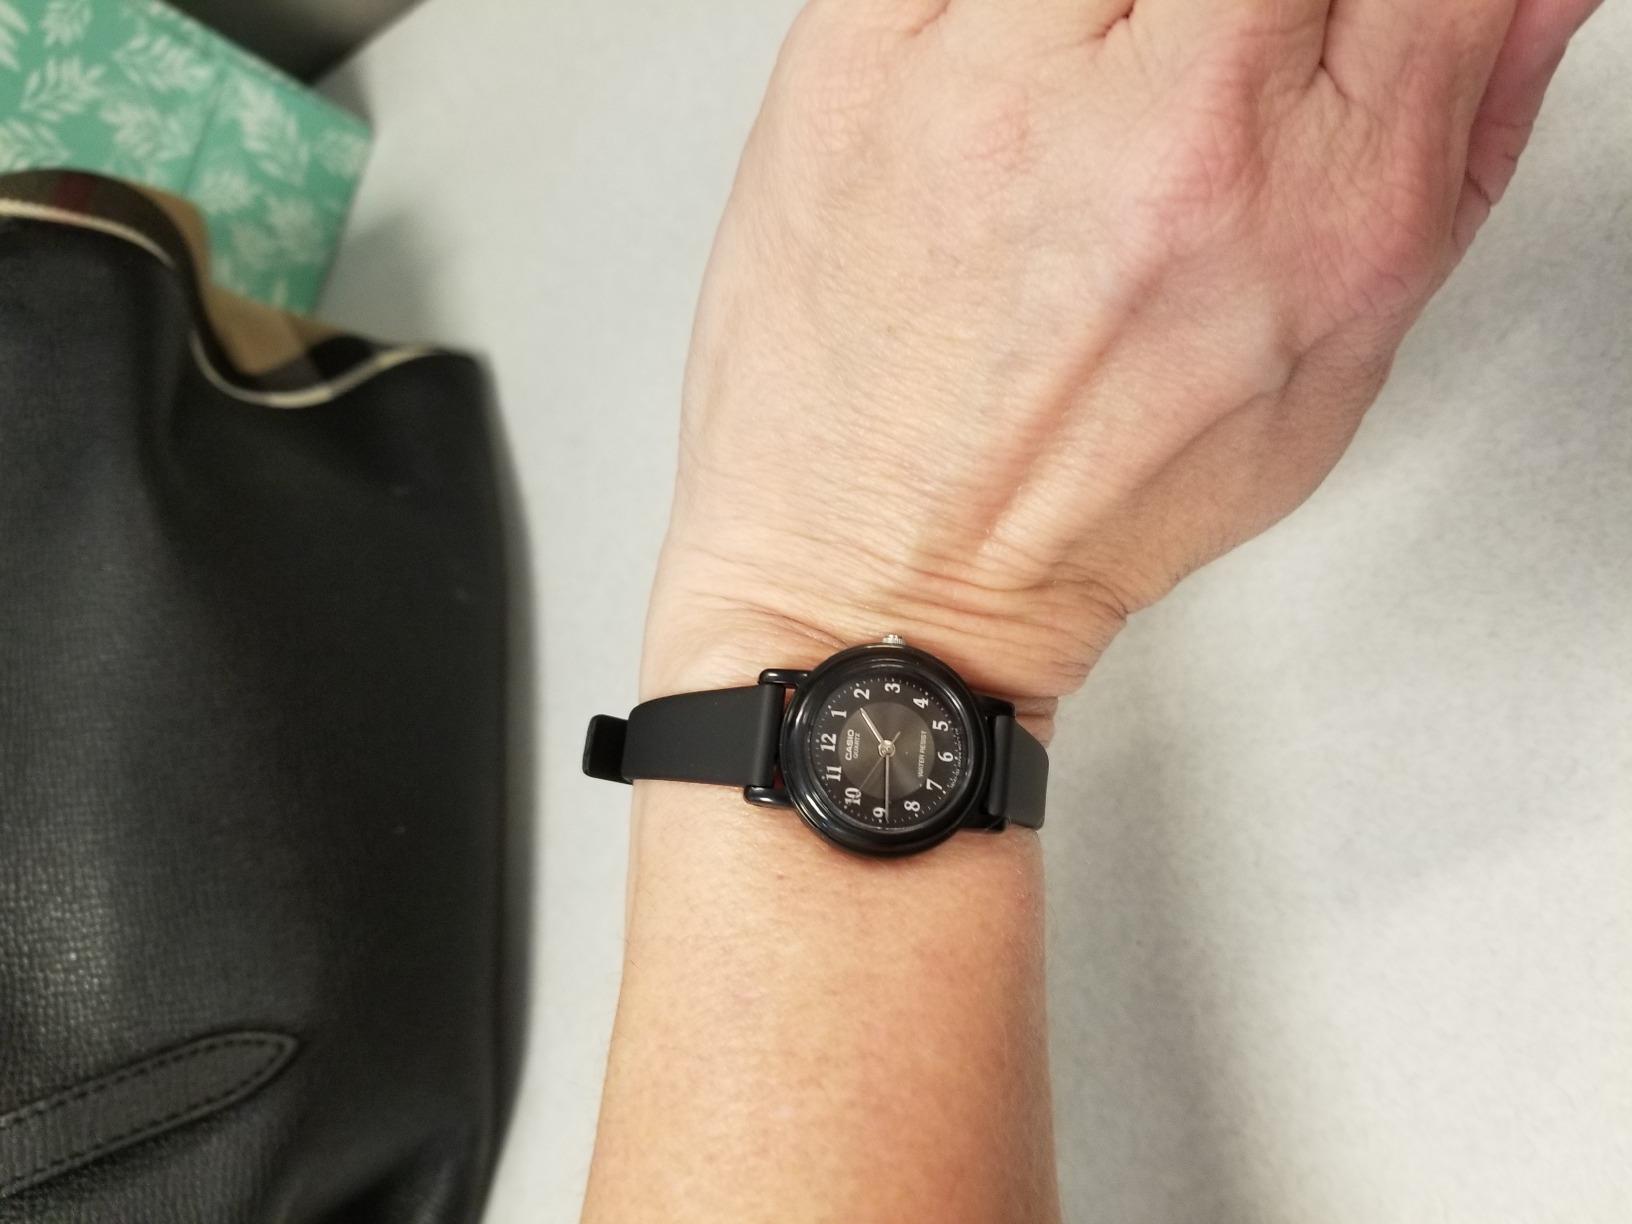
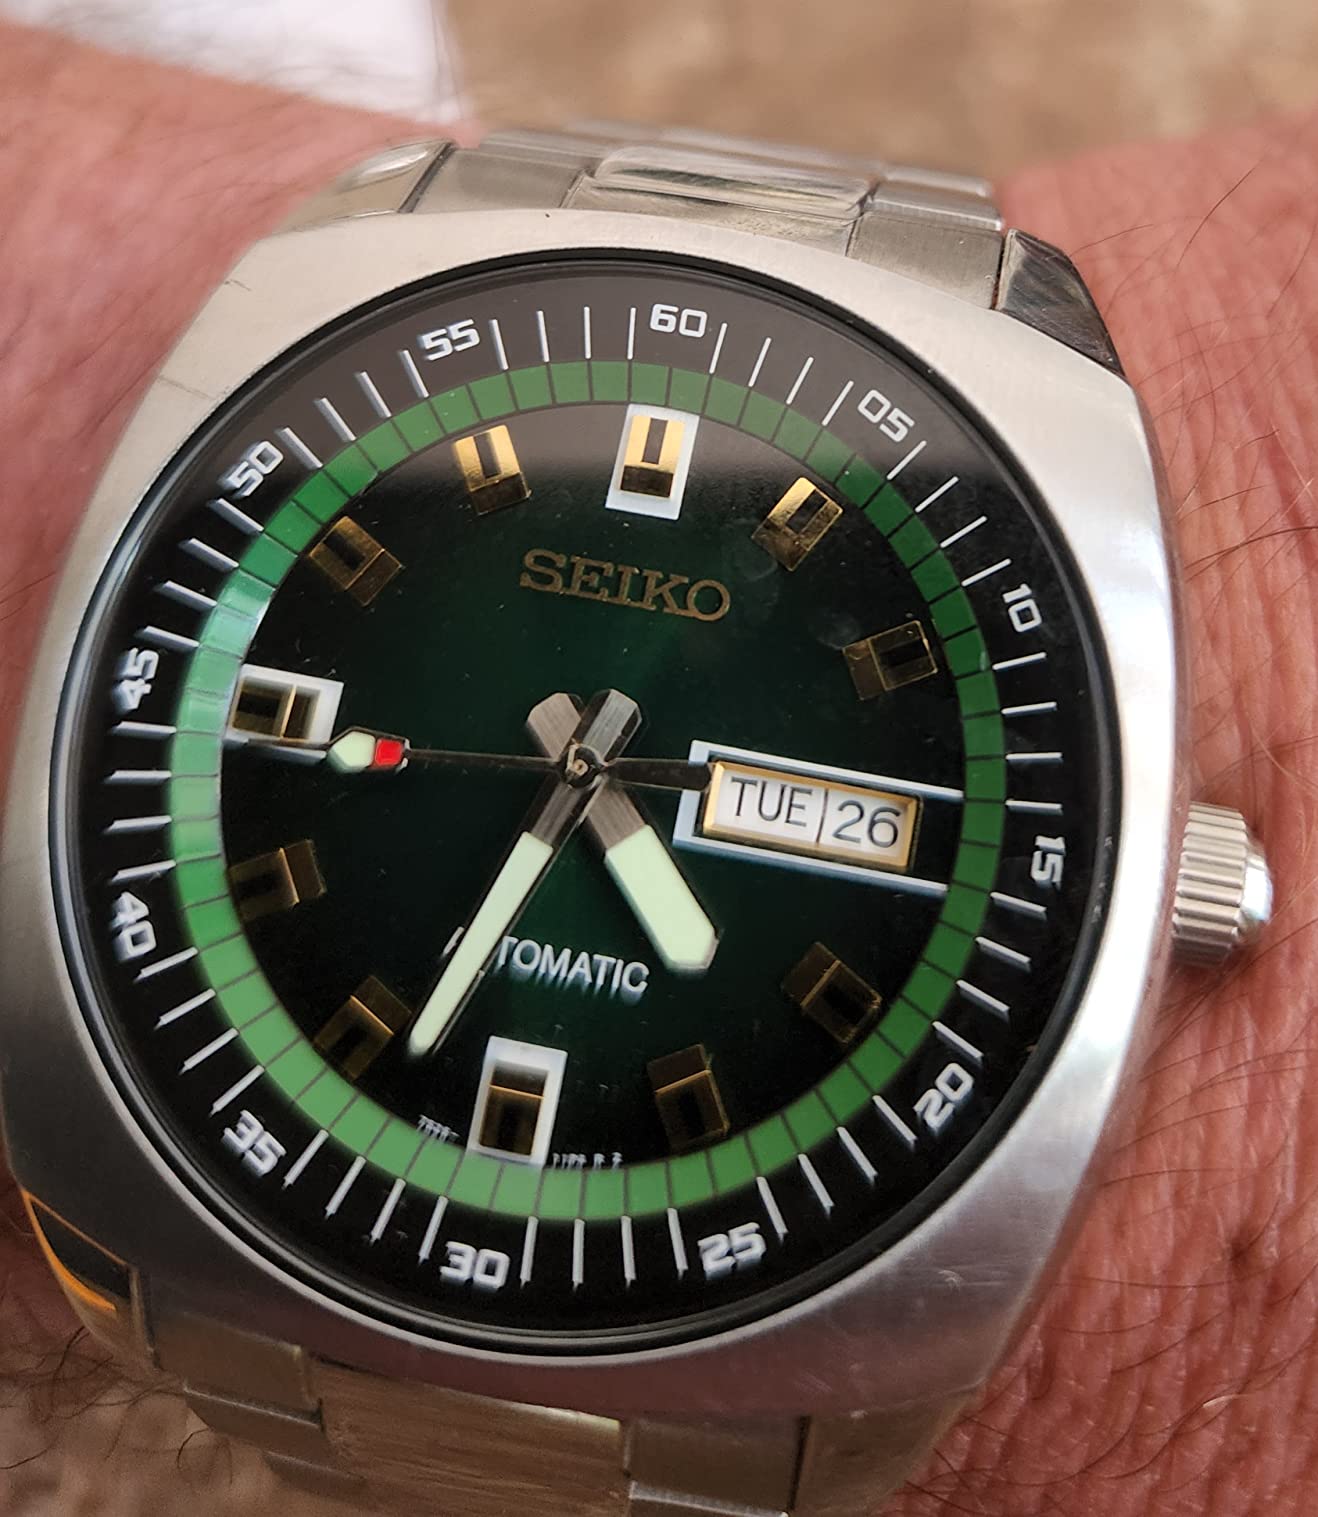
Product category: accessories_watch
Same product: no